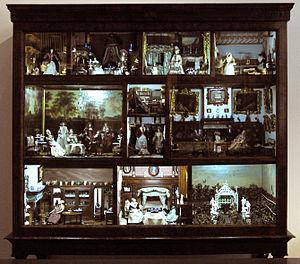
Le Centraal Museum est un musée d'art situé à Utrecht. La maison Schröder de Rietveld et la dick bruna huis en font aussi partie.